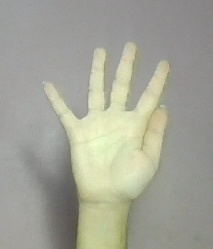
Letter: sheen